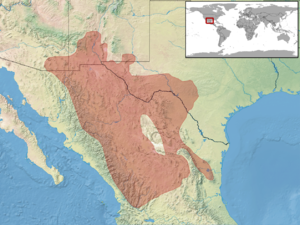
Crotalus lepidus ou crotale des rochers ou crotale à bandes est une espèce de serpents de la famille des Viperidae.